Cornelia Sorabji

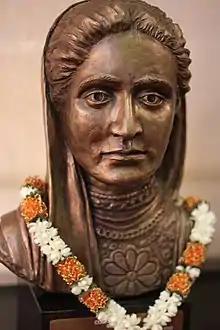
Cornelia Sorabji's bust in Lincoln's Inn, taken at the 2012 Gresham Special Lecture

Upon returning to India in 1894, Sorabji became involved in social and advisory work on behalf of the "purdahnashins", women who were forbidden to communicate with the outside male world. In many cases, these women owned considerable property, yet had no access to the necessary legal expertise to defend it. Sorabji was given special permission to enter pleas on their behalf before British agents of Kathiawar and Indore principalities, but she was unable to defend them in court since, as a woman, she did not hold professional standing in the Indian legal system. Hoping to remedy this situation, Sorabji presented herself for the LLB examination of Bombay University in 1897 and the pleader's examination of Allahabad High Court in 1899. She was the first female advocate in India, but would not be recognised as a barrister until the law which barred women from practising was changed in 1923.